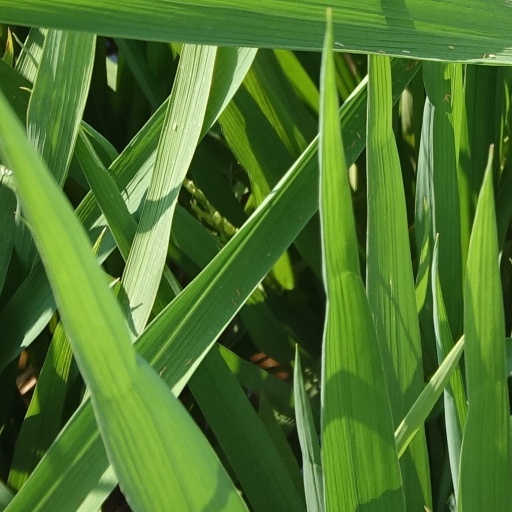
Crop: rice